Vice presidency of Joe Biden

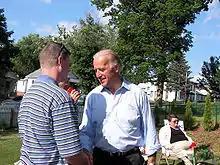
Photo of Biden, casually dressed, talking with a citizen in a garden

After exploring running in several previous cycles, in January 2007, Biden declared his candidacy in the 2008 elections. Biden focused on the Iraq War, his record as chairman of major Senate committees, and his foreign-policy experience. Biden was noted for his one-liners during the campaign; in one debate he said of Republican candidate Rudy Giuliani, "There's only three things he mentions in a sentence: a noun, and a verb and 9/11."